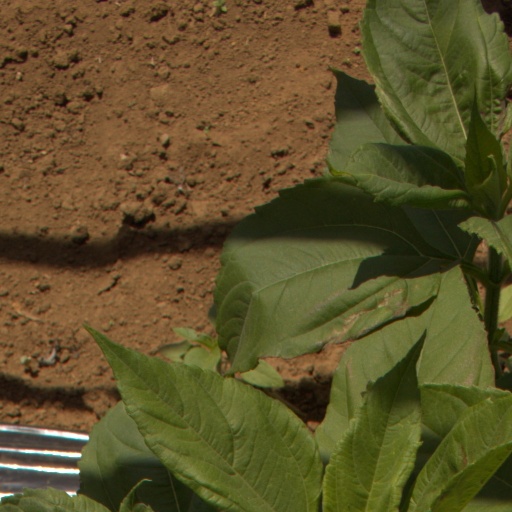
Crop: Jerusalem artichoke